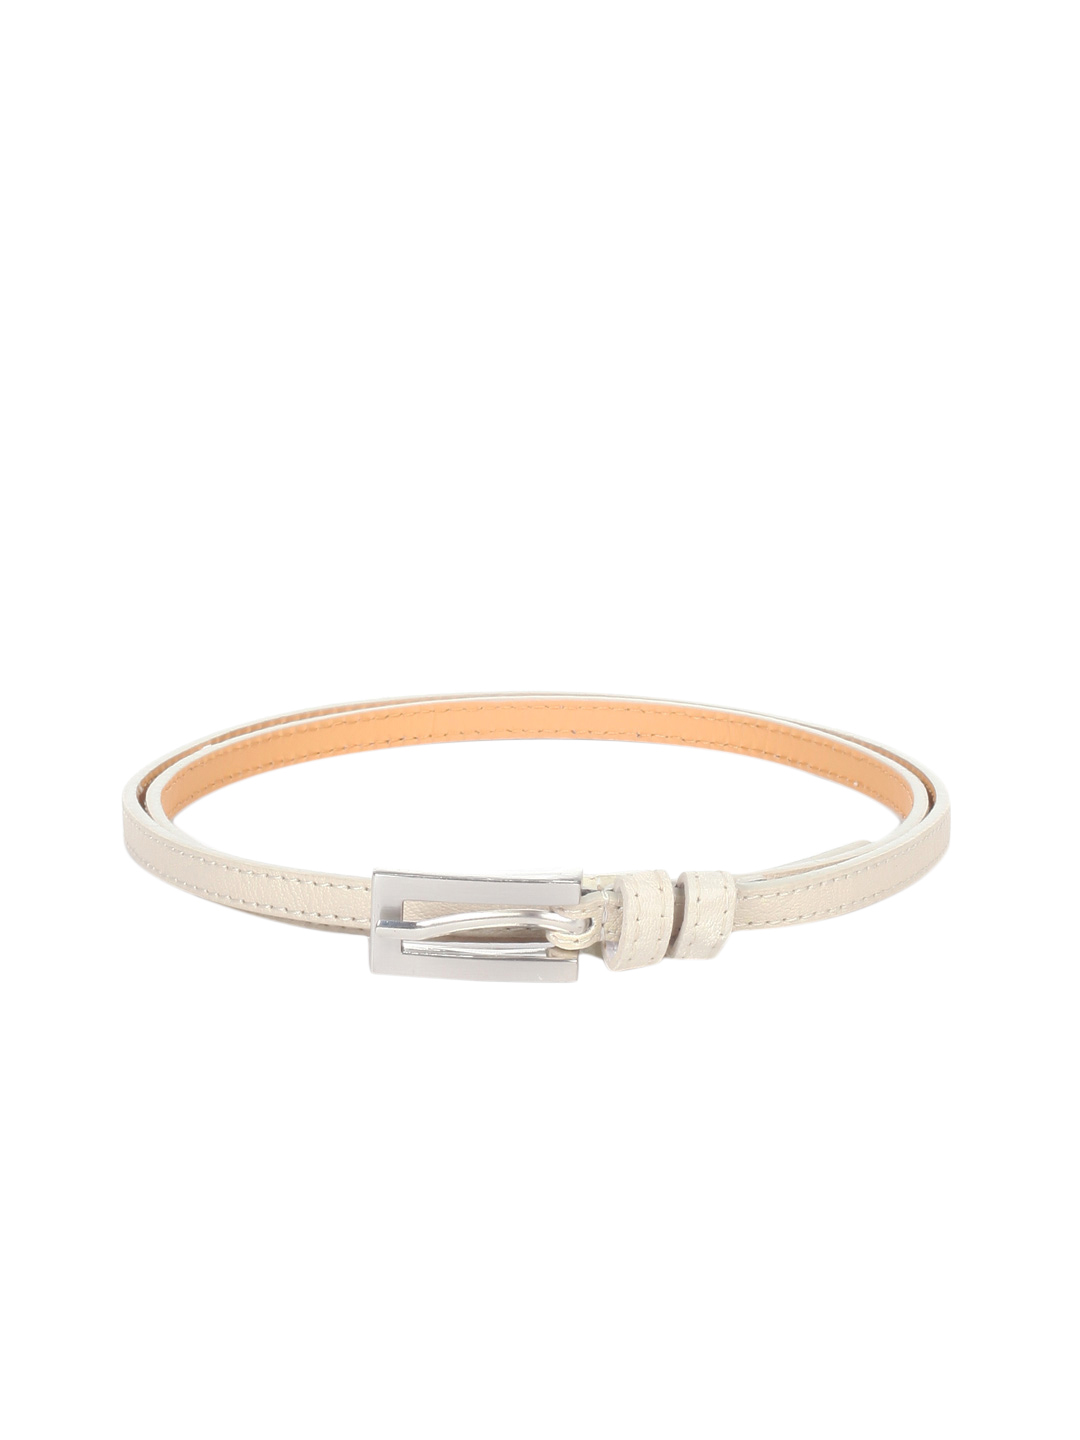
United Colors of Benetton Women Cream Belt
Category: Accessories / Belts / Belts
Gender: Women
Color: Cream
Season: Summer 2012
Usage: Casual